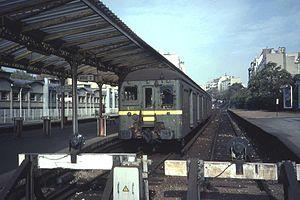
Station terminus Porte d'Auteuil de la ligne fermée dans Paris intramuros. Electrifié avec troisieme rail."
Les Z 1500 sont d’anciennes automotrices électriques de banlieue du réseau de l’État commandée en 1929. Intégrées à la SNCF en 1938 et retirées du service en 1985, elles desservaient les lignes de l’Ouest de Paris.